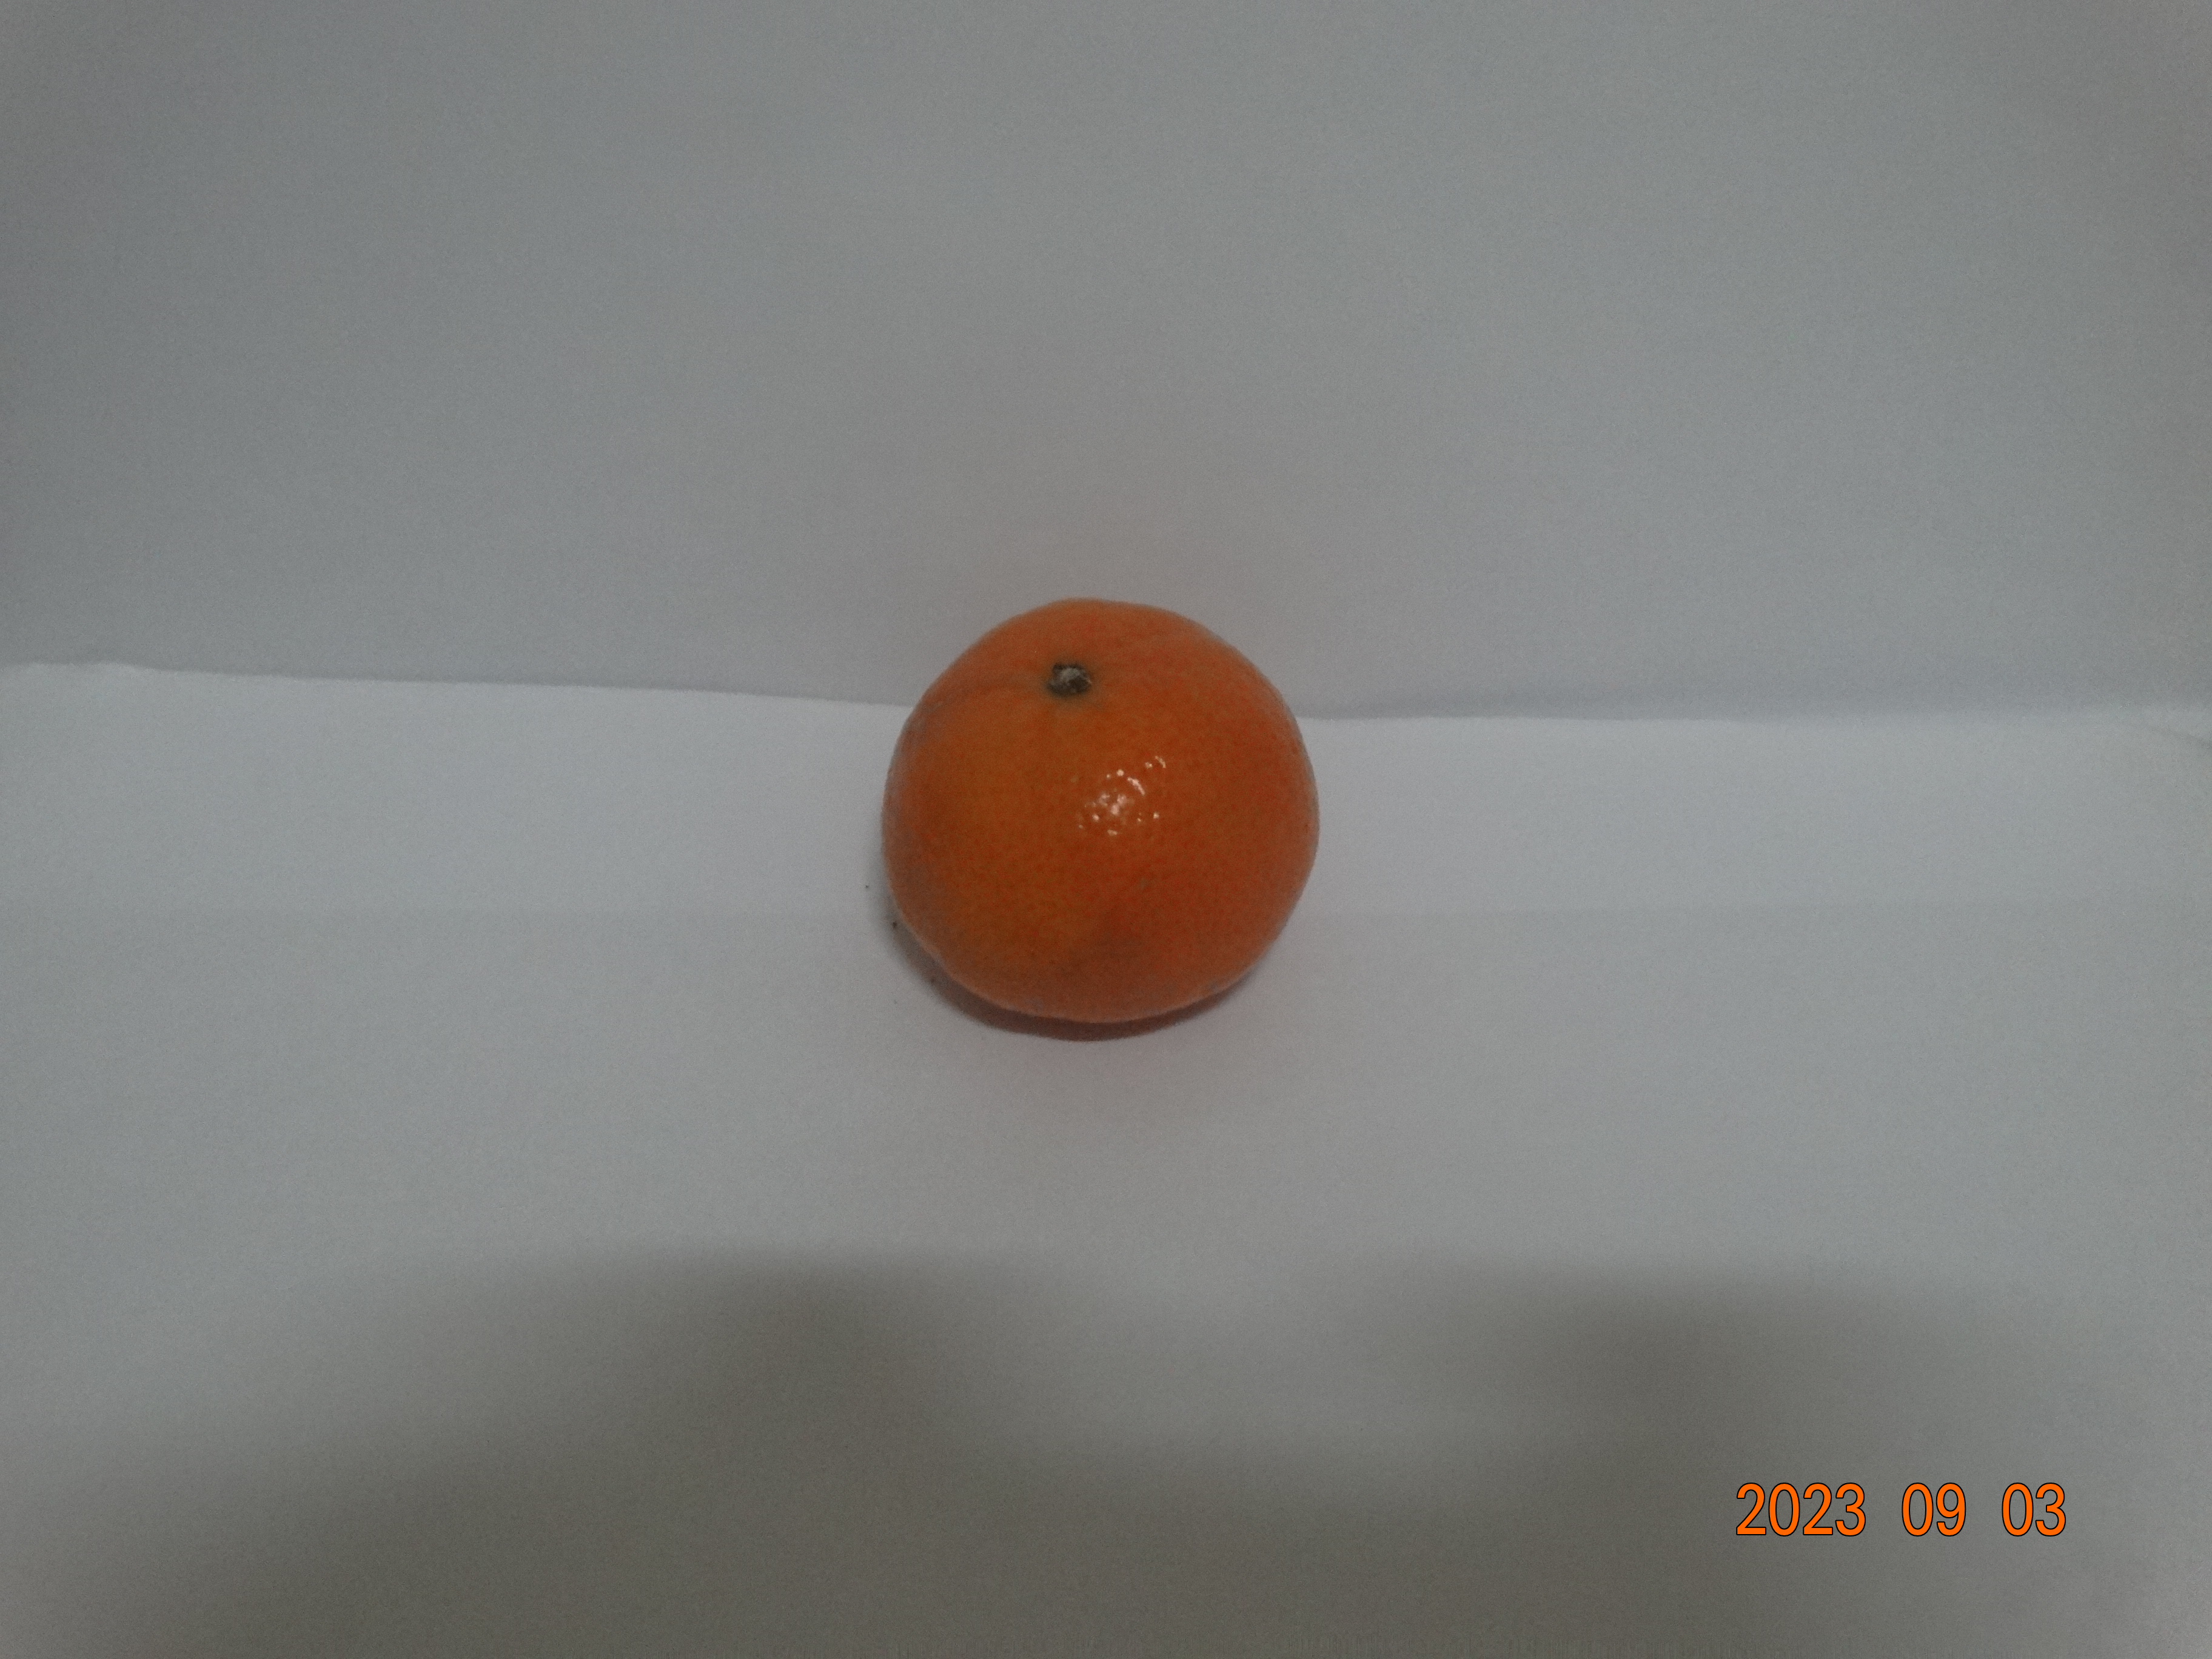
Citrus fruit variety: tangerine